Lucas Hernandez

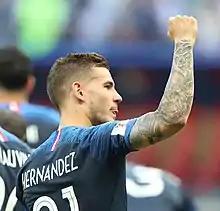
Hernandez playing for France at the 2018 FIFA World Cup

Hernandez earned his first cap for France on 6 March 2012, playing the full 90 minutes for the under-16 team in 1–1 friendly draw against Italy at Coverciano. In 2014, he also appeared with the under-18 and under-19 sides. The following year, he was selected for 2015 UEFA European Under-19 Championship Team of the Tournament for his performances. In March 2018, Hernandez was called up to the senior team by manager Didier Deschamps for friendlies with Colombia and Russia. He made his debut against the former, replacing Lucas Digne for the last 14 minutes of the 2–3 loss in Paris. Hernandez was selected for the 2018 FIFA World Cup. He made his debut in the competition on 16 June, playing the entire 2–1 group stage win against Australia; he featured in all of the matches for the eventual champions, playing for the full 90 minutes in six of France's seven matches on their way to winning the tournament and came up with two assists, including one to Kylian Mbappe in the final. In October 2021, ahead of the UEFA Nations League semi-finals against Belgium, Lucas for the first time received a call-up to the national team from Didier Deschamps together with his brother Théo; the two were later fielded in the 3–4–1–2 formation as a left center back and a left wingback, respectively, making it the first time they played together in a senior competitive game, which turned out to be a 3–2 comeback victory for France, with Théo scoring the winning goal in the 90th minute. Hernandez was selected for France's squad ahead of the 2022 FIFA World Cup but suffered a ruptured anterior cruciate ligament 13 minutes into the first group match against Australia and was subsequently ruled out for the remainder of the tournament. Théo substituted into the match for him after the injury and played out the remainder of France's World Cup 2022 run in his stead.